Kiki Smith

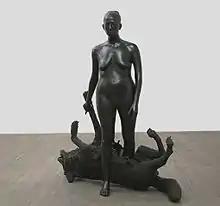
"Rapture", 2001 bronze

After five years of development, Smith's first permanent outdoor sculpture was installed in 1998 on the campus of the University of California, San Diego.